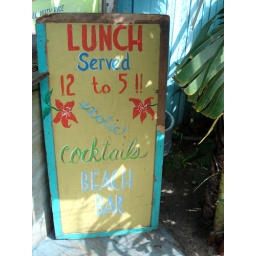
beach bar with restaurant in a Che theme in Fish Hoek